Le Prieur rocket

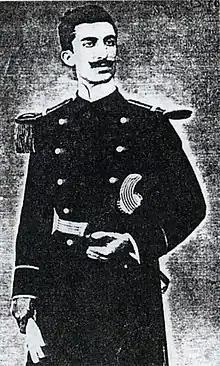
Yves Le Prieur

The rockets were fired electrically from the interplane struts supporting the wings of biplanes via a cockpit switch. The switch launched all the rockets consecutively. The rockets were generally fired at a range of 100–150 metres with the aircraft at an inclined dive angle of 45 degrees. The steeper the dive the straighter the trajectory and the more accurate the attack. Attacks were made in the direction of the length of the balloon and against the wind, the pilot taking aim via the plane's existing gun-sight. However, the ignition and discharge of each rocket did not occur immediately and a delay varied slightly from one rocket to another. Thus the pilot had to continue to hold the target in his gun-sight and the dive continued until the last rocket discharged.